Sébastien de L'Aubespine

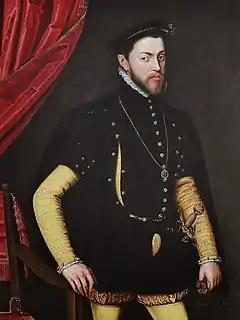
Philip II, king of Spain

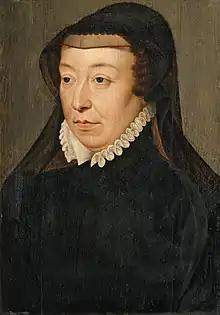
Queen Mother Catherine wife of Henri II, mother of three French kings and from the reign of Charles IX, the patron of Limoges

After the coming of peace, Limoges remained with the Spanish court, established once more as permanent ambassador to Spain. He enjoyed a status as a man of 'great reputation full of worthy qualities' according to an assessment given to the Pope. He would no longer be based out of Brussels, and the French abolished their diplomatic office in the territory from 1560 to 1562 on the understanding decision making had moved from their to Spain. In that year however it would be re-established as Dutch affairs climbed in importance once more.